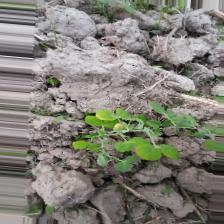
Label: Normal